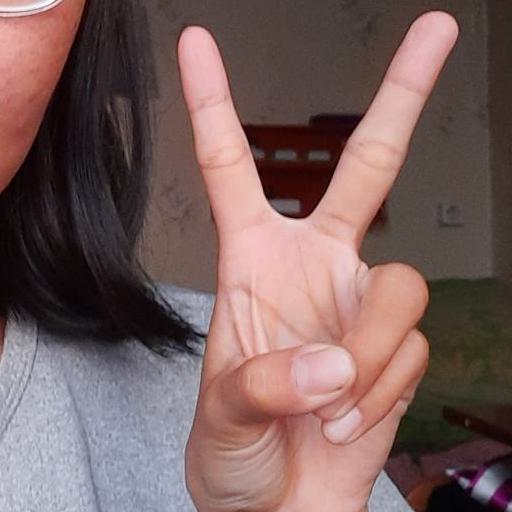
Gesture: peace